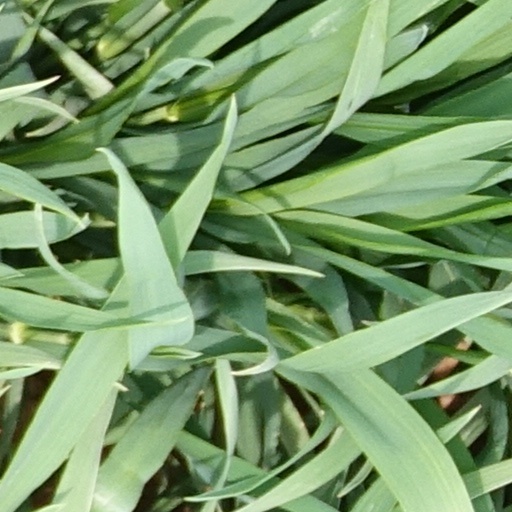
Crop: wheat